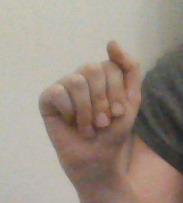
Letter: saad